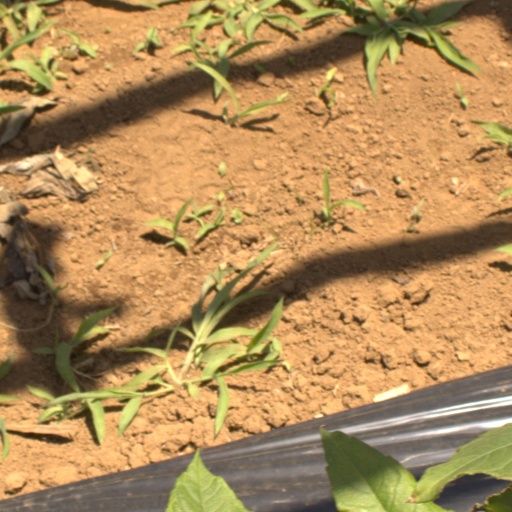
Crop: Jerusalem artichoke